Daron Rahlves

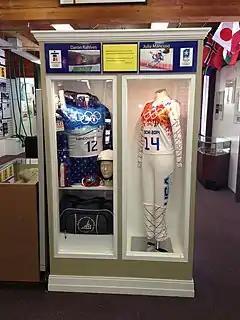
A Rahlves Olympic bib (left) displayed in a museum.

Born in Walnut Creek, California, and raised in Northern California, Rahlves attended the Green Mountain Valley School in Vermont and currently resides in Truckee, California. He retired from racing at the end of the 2006 season with twelve World Cup victories and a world championship.